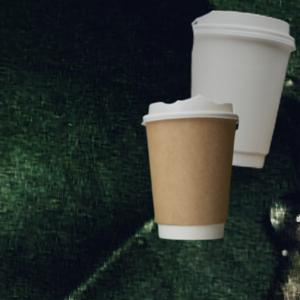
Label: cups